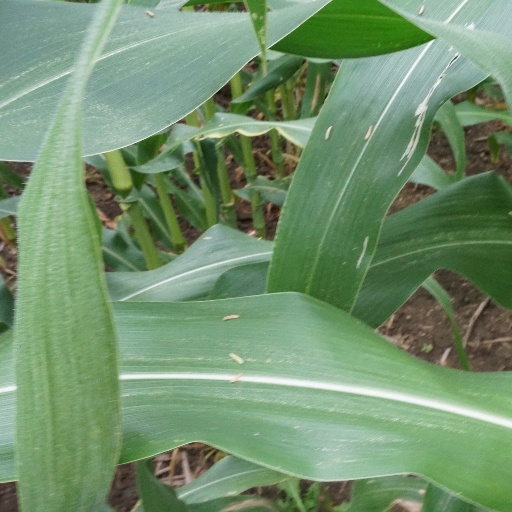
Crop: maize; corn